Convent of St. Francis, Valladolid

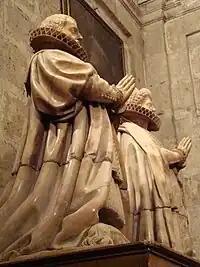
Funerary statues of the Venero-Leyva family. They are deposited in the cathedral of Valladolid.

Some of the most illustrious families of Valladolid were buried in this chapel, so it was known at one time as the chapel of the Lineages: the Mudarra, Ondergardo, Zárate, Venero and Leyva families. The burial bundles of this family (Leyva) were made by followers of the sculptor Pompeo Leoni and were catalogued in 1861 and transferred to the cathedral.